Antoni Czortek

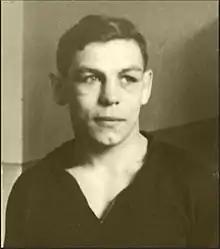

Antoni "Kajtek" Czortek (1915–2004) was a Polish boxing champion, a legend in the sport. He was a 1939 silver medalist in the Amateur Championships of Europe, a multiple champion of Poland and a participant in the 1936 Olympic Games in Berlin. He is equally, if tragically, remembered for his heroic struggle for life in the Auschwitz concentration camp.